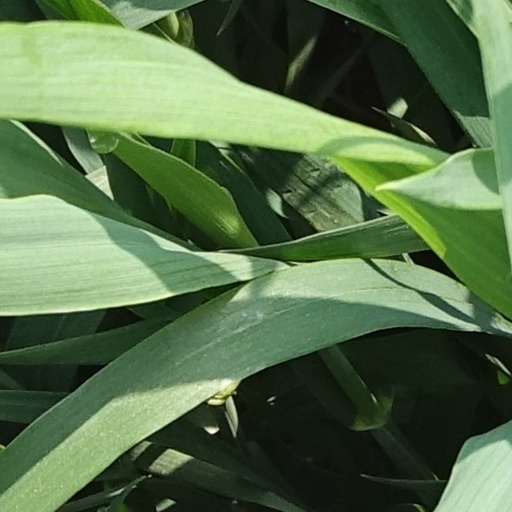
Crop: wheat